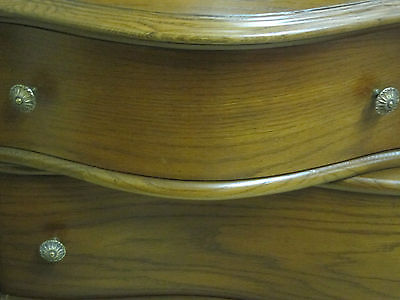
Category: cabinet